St. Paul's Church, Copenhagen

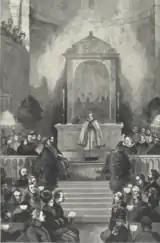
The inauguration of St. Paul's Church on 18 February 1877

The church is part of a wave of church constructions which took place in Copenhagen in the 1870s to provide capacity for the city's growing population. Unlike the other new churches – St. Stephen's and St. James' in Østerbro and St. Mathew's in Vesterbro – St. Paul's was not built in one of the emerging districts outside the city's old fortifications which had just been decommissioned. Johannes Emil Gnudtzmann was charged with the design of the new church. It was his first independent work as an architect. The building was constructed by master mason Vilhelm Køhler (1839-1802). The church was inaugurated on 15 February 1877.